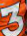
Number: 3